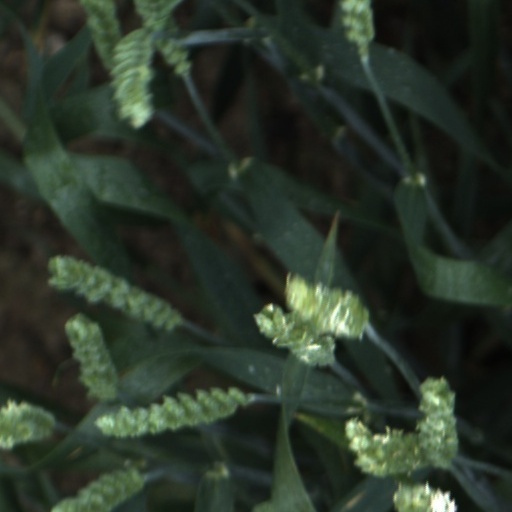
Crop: wheat